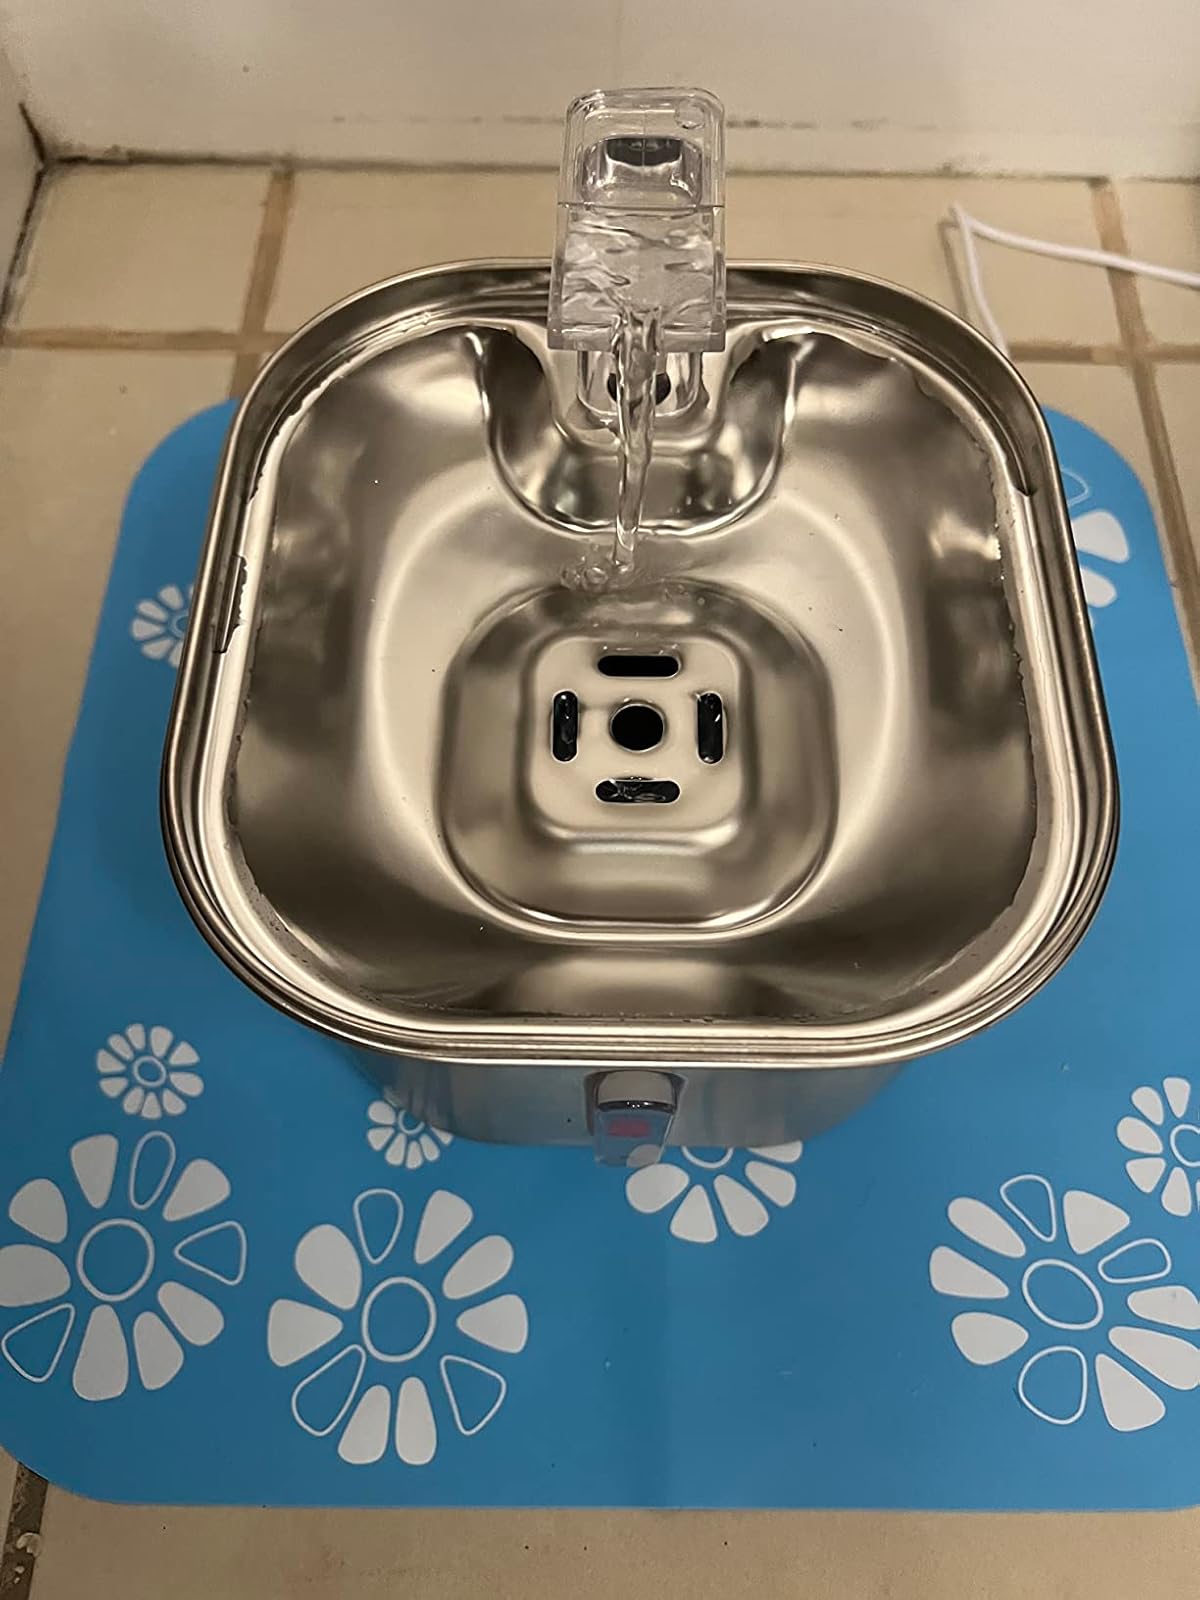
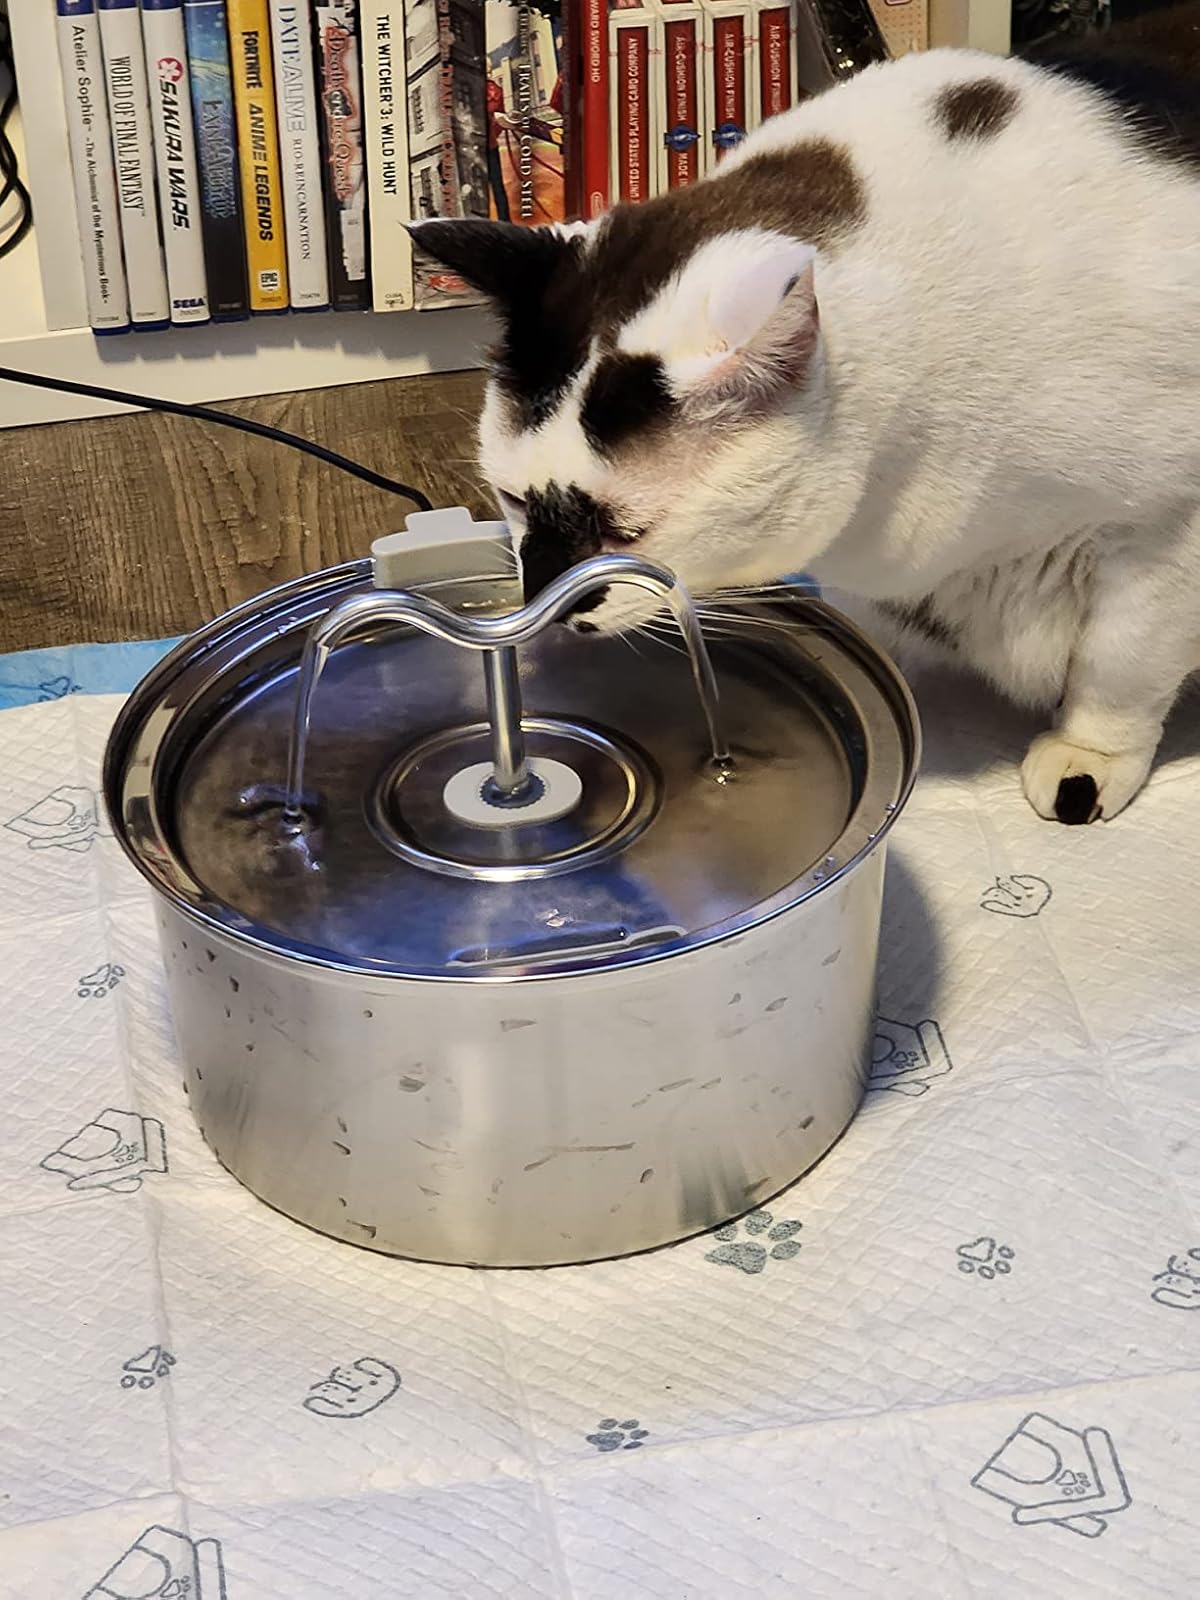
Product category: items_bowl
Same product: no